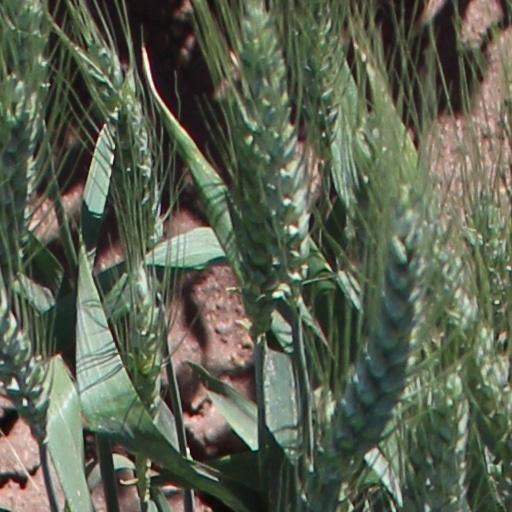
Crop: wheat